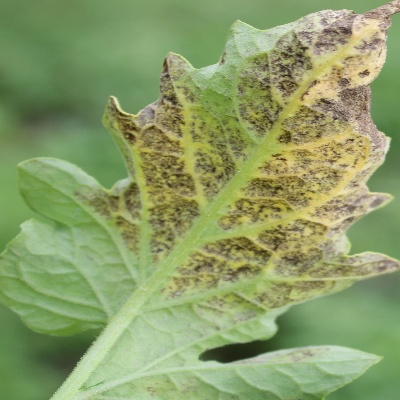
Crop: Tomato
Condition: septoria leaf spot